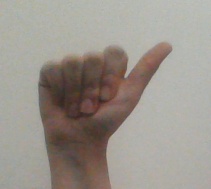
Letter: dhad